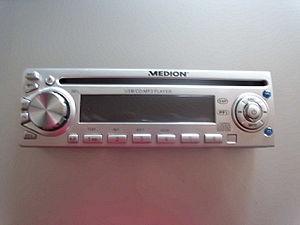
MEDION AG est une entreprise allemande fondée en 1983 présente dans le monde à travers plus de 25 filiales en Europe, aux États-Unis et en Asie. Le constructeur conçoit et fabrique une large gamme de produits multimédia comme de l'électronique grand public, PC, Notebooks, GPS, TV, etc.